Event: Nepal Earthquake
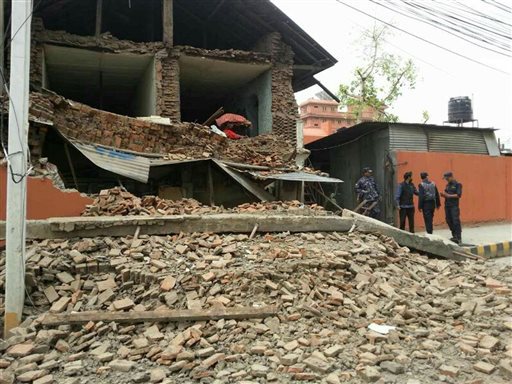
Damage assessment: damage